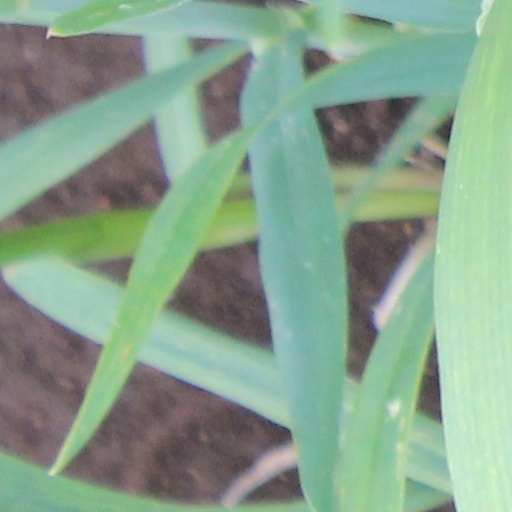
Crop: wheat